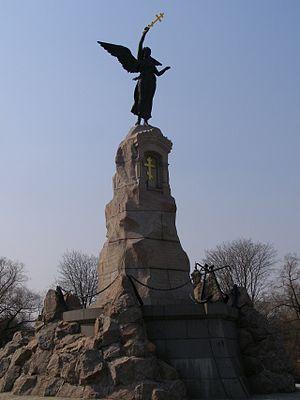
Amandus Heinrich Adamson, né le 12 novembre 1855 au village de Uuga-Rätsepa, près de Port-Baltiski, aujourd'hui Paldiski en Estonie, et mort dans cette dernière ville le 26 mai 1929, est un sculpteur estonien, ancien sujet de l'Empire russe.
La Roussalka est un monitor de la Marine impériale de Russie appartenant à la Flotte de la Baltique ; la Roussalka et son équipage connurent un destin tragique dans le golfe de Finlande.